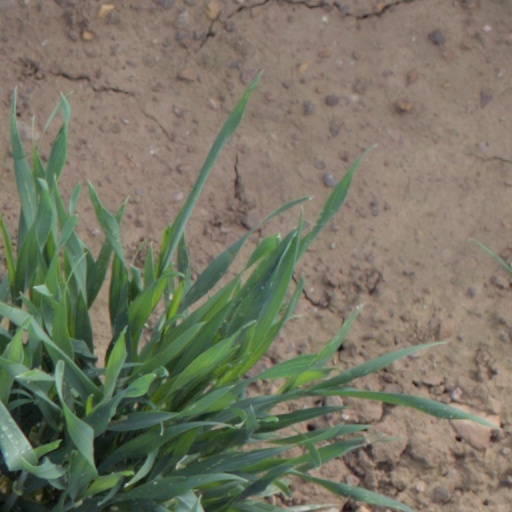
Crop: wheat